Rinat Shakirov

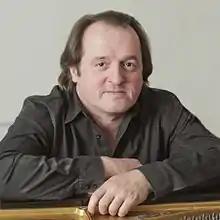
photo by M.Lerner

Rinat Shakirov (born 1962 in Karaganda, Kazakhstan) is a Kazakh pianist.